Christian Birch-Reichenwald

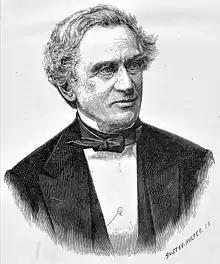
Christian Birch-Reichenwald

Christian Birch-Reichenwald (4 January 1814 – 8 July 1891) was a Norwegian jurist and politician who served as mayor of Oslo, Norway.